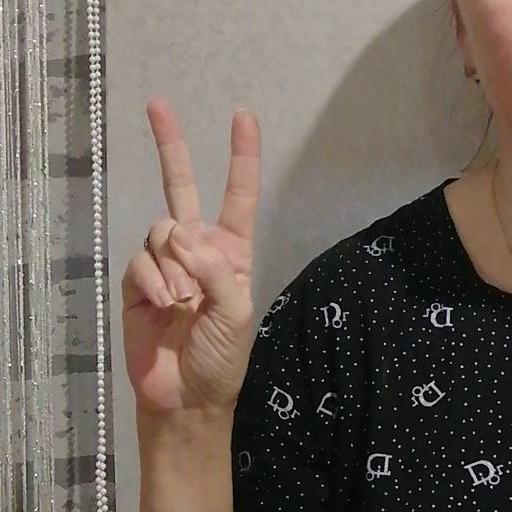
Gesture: peace